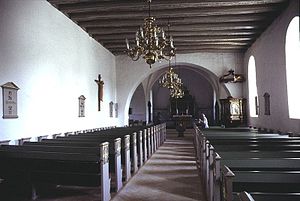
Borbjerg Kirke / Bygning
Kirkerummet
Borbjerg Kirke i Danmark. Skibet set mod øst
Borbjerg Kirke ligger i landsbyen Borbjerg, ca. 9 km NØ for Holstebro. Indtil Kommunalreformen i 2007 lå den i Ringkøbing Amt, og indtil Kommunalreformen i 1970 i Hjerm Herred